Wolf's Head Society

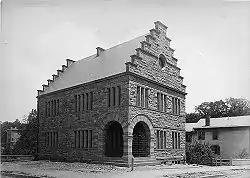
Old Hall designed by McKim, Mead and White, completed in 1884

The original tomb, or Old Hall, was erected within months of the founding. The older academic department societies met originally for decades in rented quarters near campus. Skull and Bones opened its tomb in 1856, more than two decades after its founding. Scroll and Key did likewise; it opened its tomb in 1869 more than two decades after the society's founding.